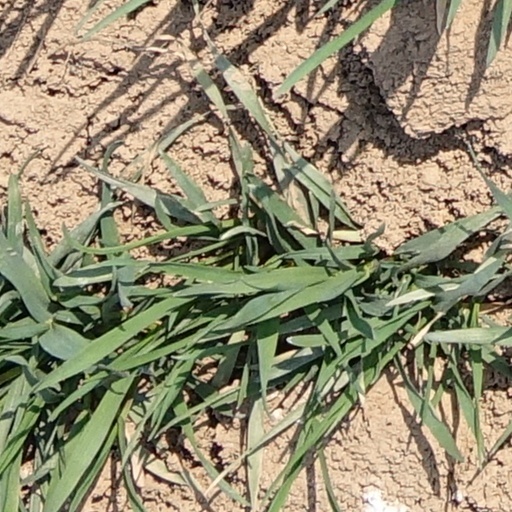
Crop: wheat